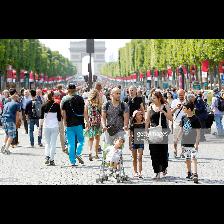
Label: Human